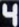
Number: 4